Hindenburg Line

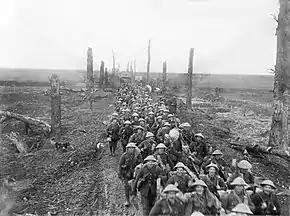

On 17 March Haig and the British army commanders met and discussed the effect of the German retirement. The precedent of a German withdrawal to a prepared position followed by a counter-attack, which had occurred in 1914 was noted and that reserves, freed by the retirement, would give the Germans an opportunity to attack the flanks of the withdrawal area. Nivelle had already decided to use the French troops released by the shorter front to reinforce the line in Champagne. British preparations for the attack at Arras were to proceed, with a watch kept for a possible German attack in Flanders and preparations for the attack on Messines Ridge were to continue. The pursuit of the German army was to be made in the Fourth Army area with advanced guards covered by the cavalry and cyclists attached to each corps and the 5th Cavalry Division. Larger forces were not to move east of a line from the Canal du Nord to the Somme south of Péronne until roads, bridges and railways had been repaired.